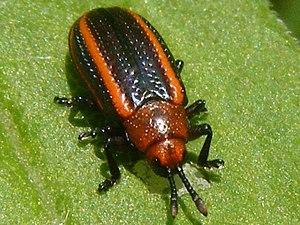
Microrhopala vittata
Microrhopala est un genre d'insectes coléoptères de la famille des Chrysomelidae.
La hispine de la verge d'or est une petite espèce commune de coléoptères de la famille des Chrysomelidae. Présent en Amérique du Nord, cet insecte phytophage vit dans les champs, les prairies, les cultures et autres endroits ensoleillés.